Open-source video game

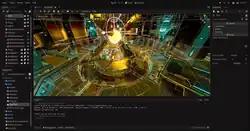
Godot engine editor

Some of the open-source game projects are based on formerly proprietary games, whose source code was released as open-source software, while the game content (such as graphics, audio and levels) may or may not be under a free license. Examples include "Warzone 2100" (a real-time strategy game) and "Micropolis" (a city-building simulator based on the "SimCity" source code). Advantage of such continuation projects is that these games are already "complete" as graphic and audio content is available, and therefore the open-source authors can focus on porting, fixing bugs or modding the games.